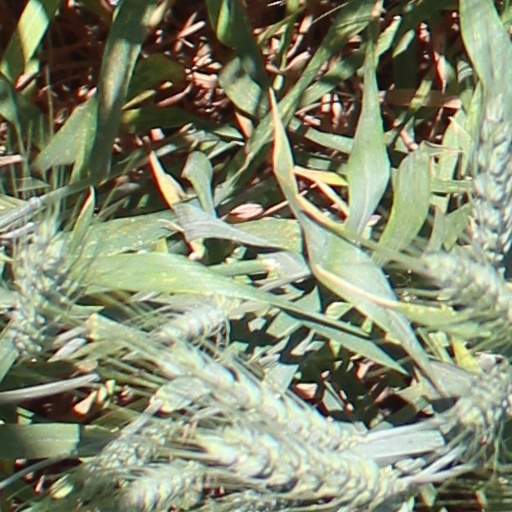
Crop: wheat